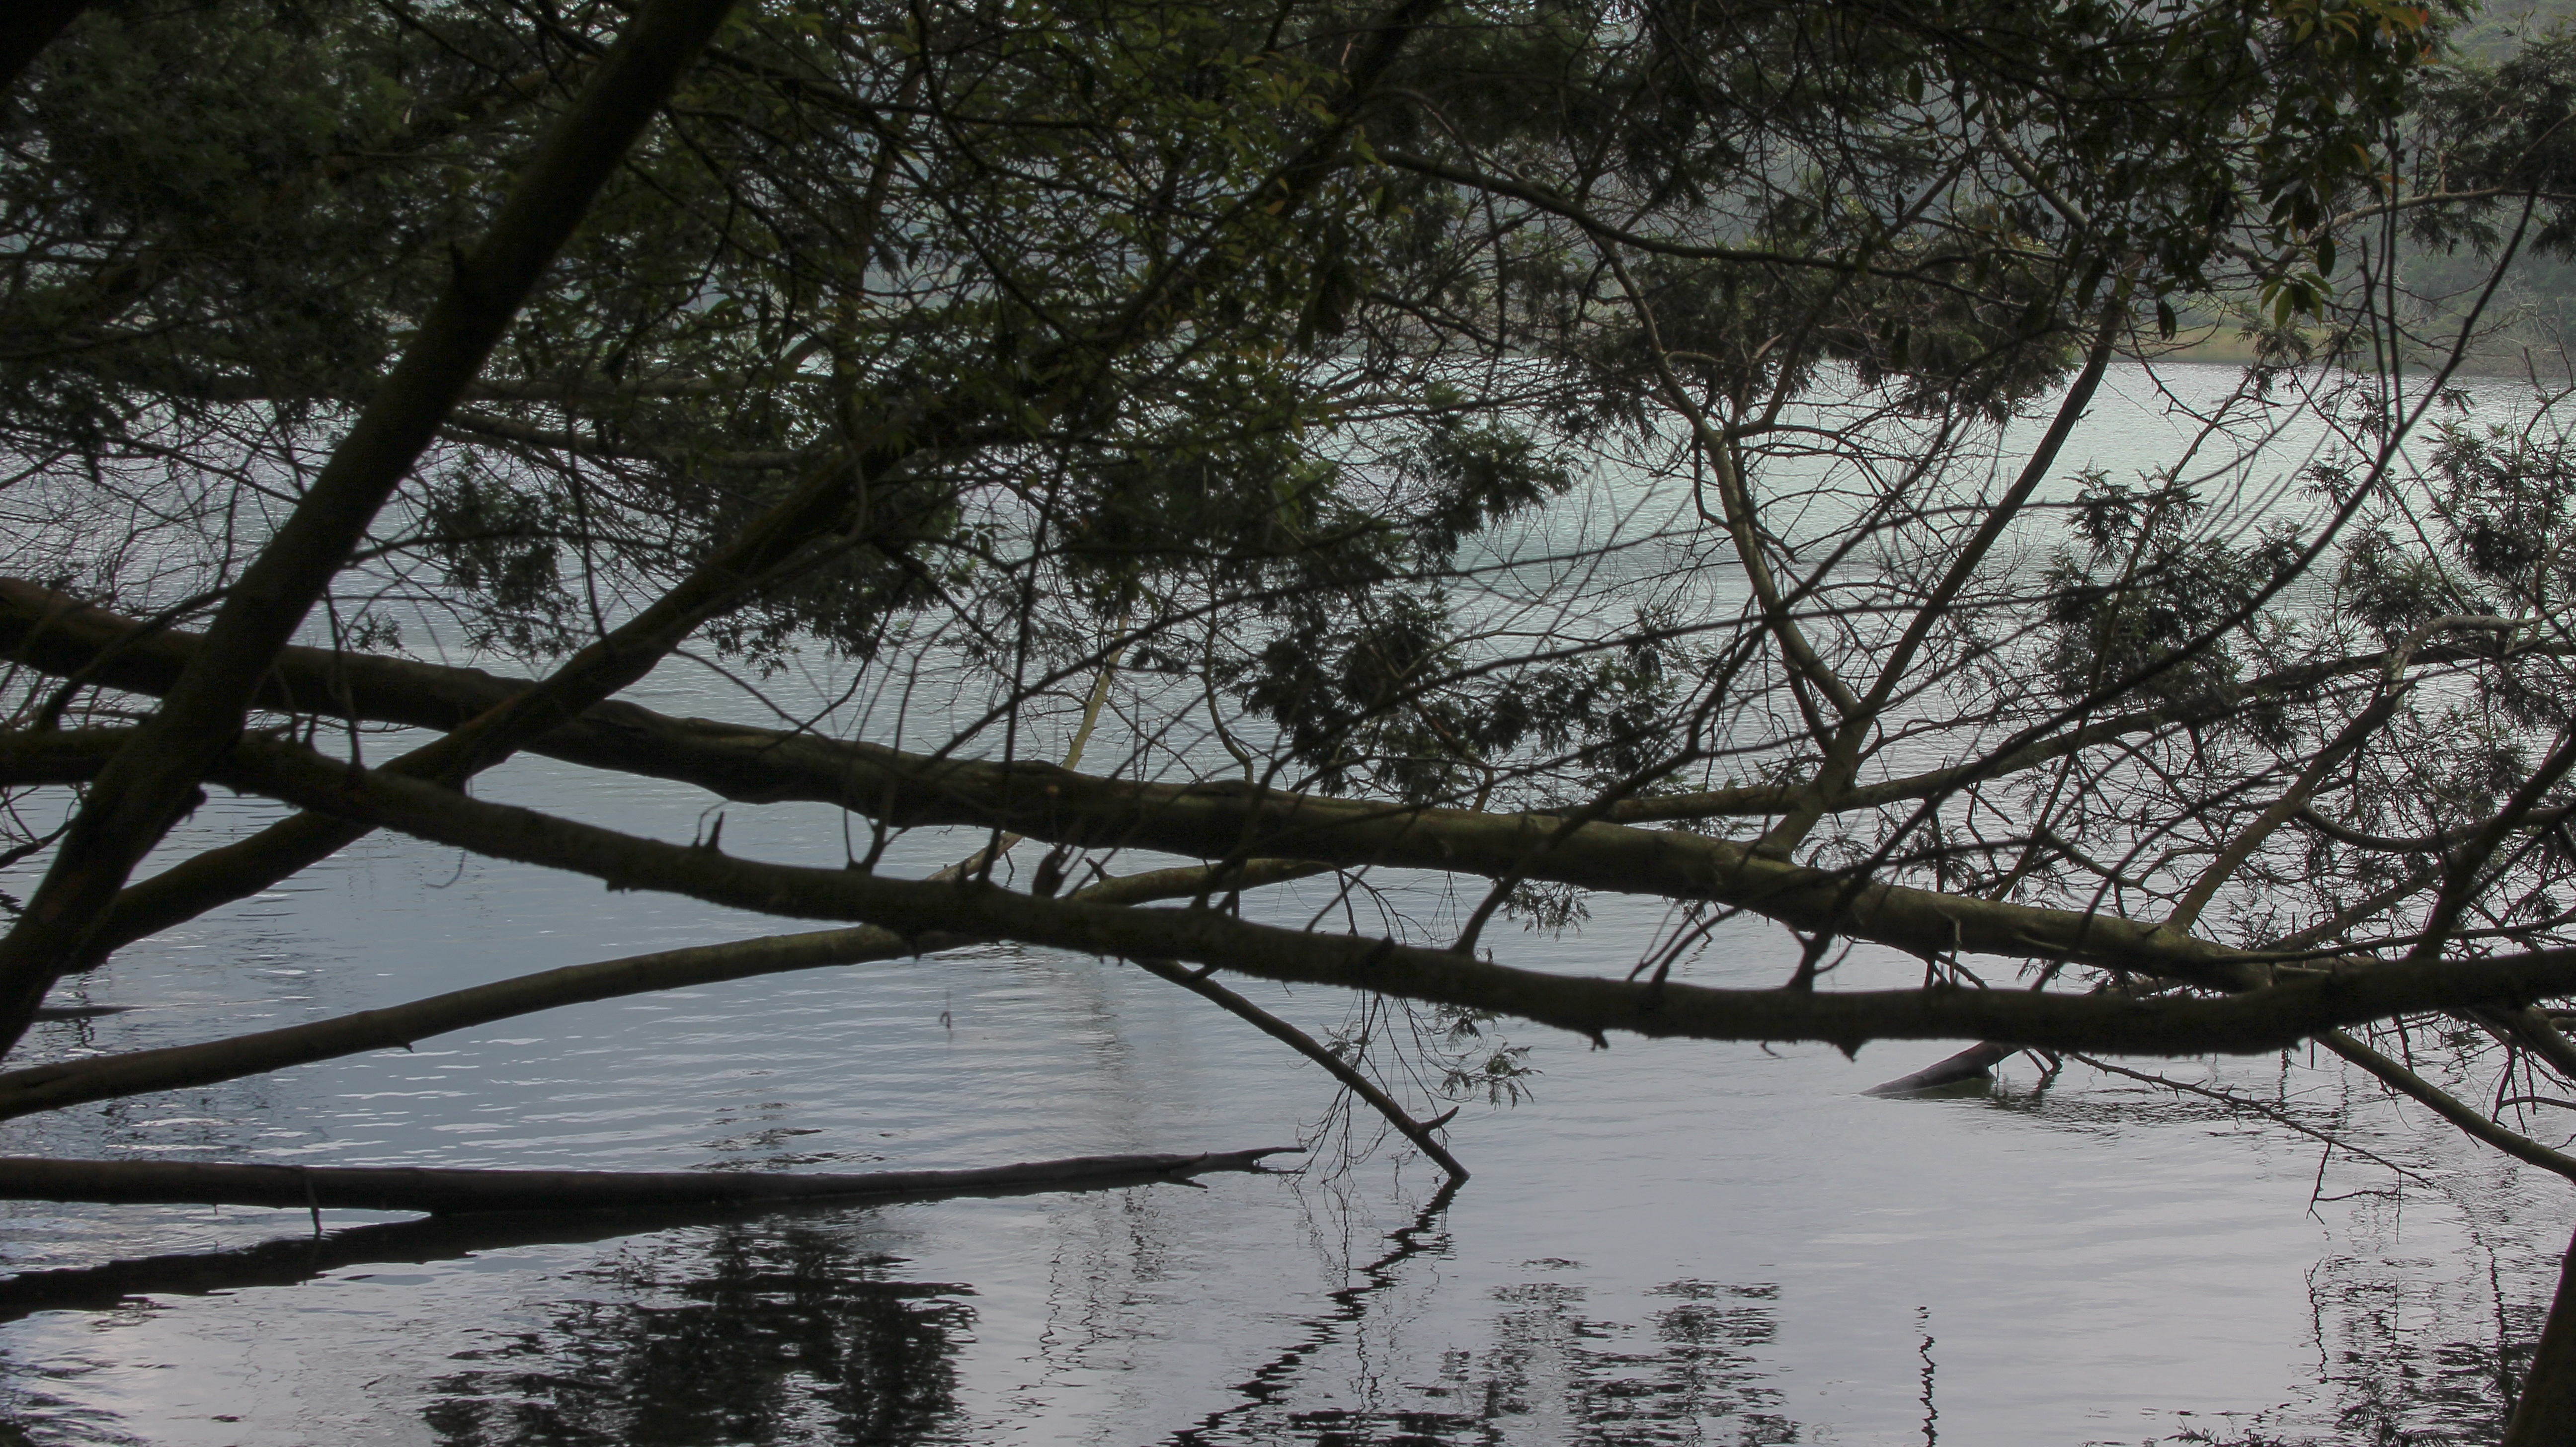
tree, nature, forest, branch, snow, winter, plant, leaf, river, pond, reflection, weather, season, wetland, woodland, habitat, ecosystem, woody plant